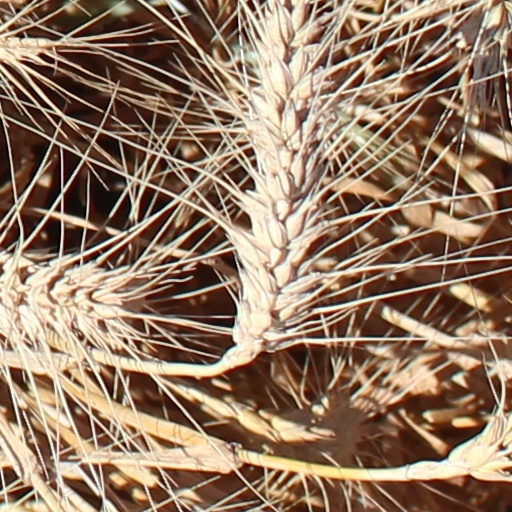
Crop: wheat